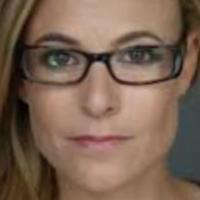
Age group: age 31-40